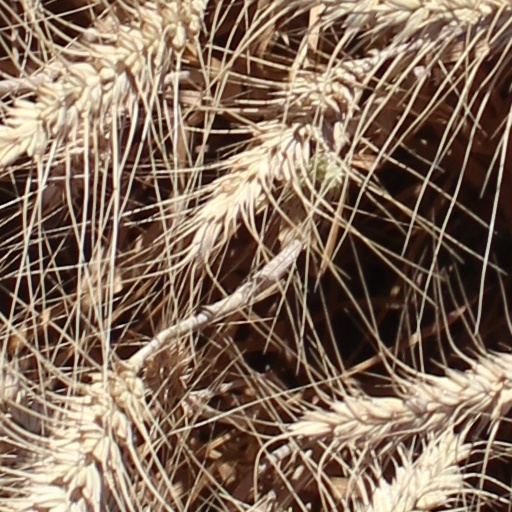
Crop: wheat